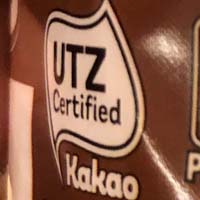
Plastic recycling code class: 8_no_plastic